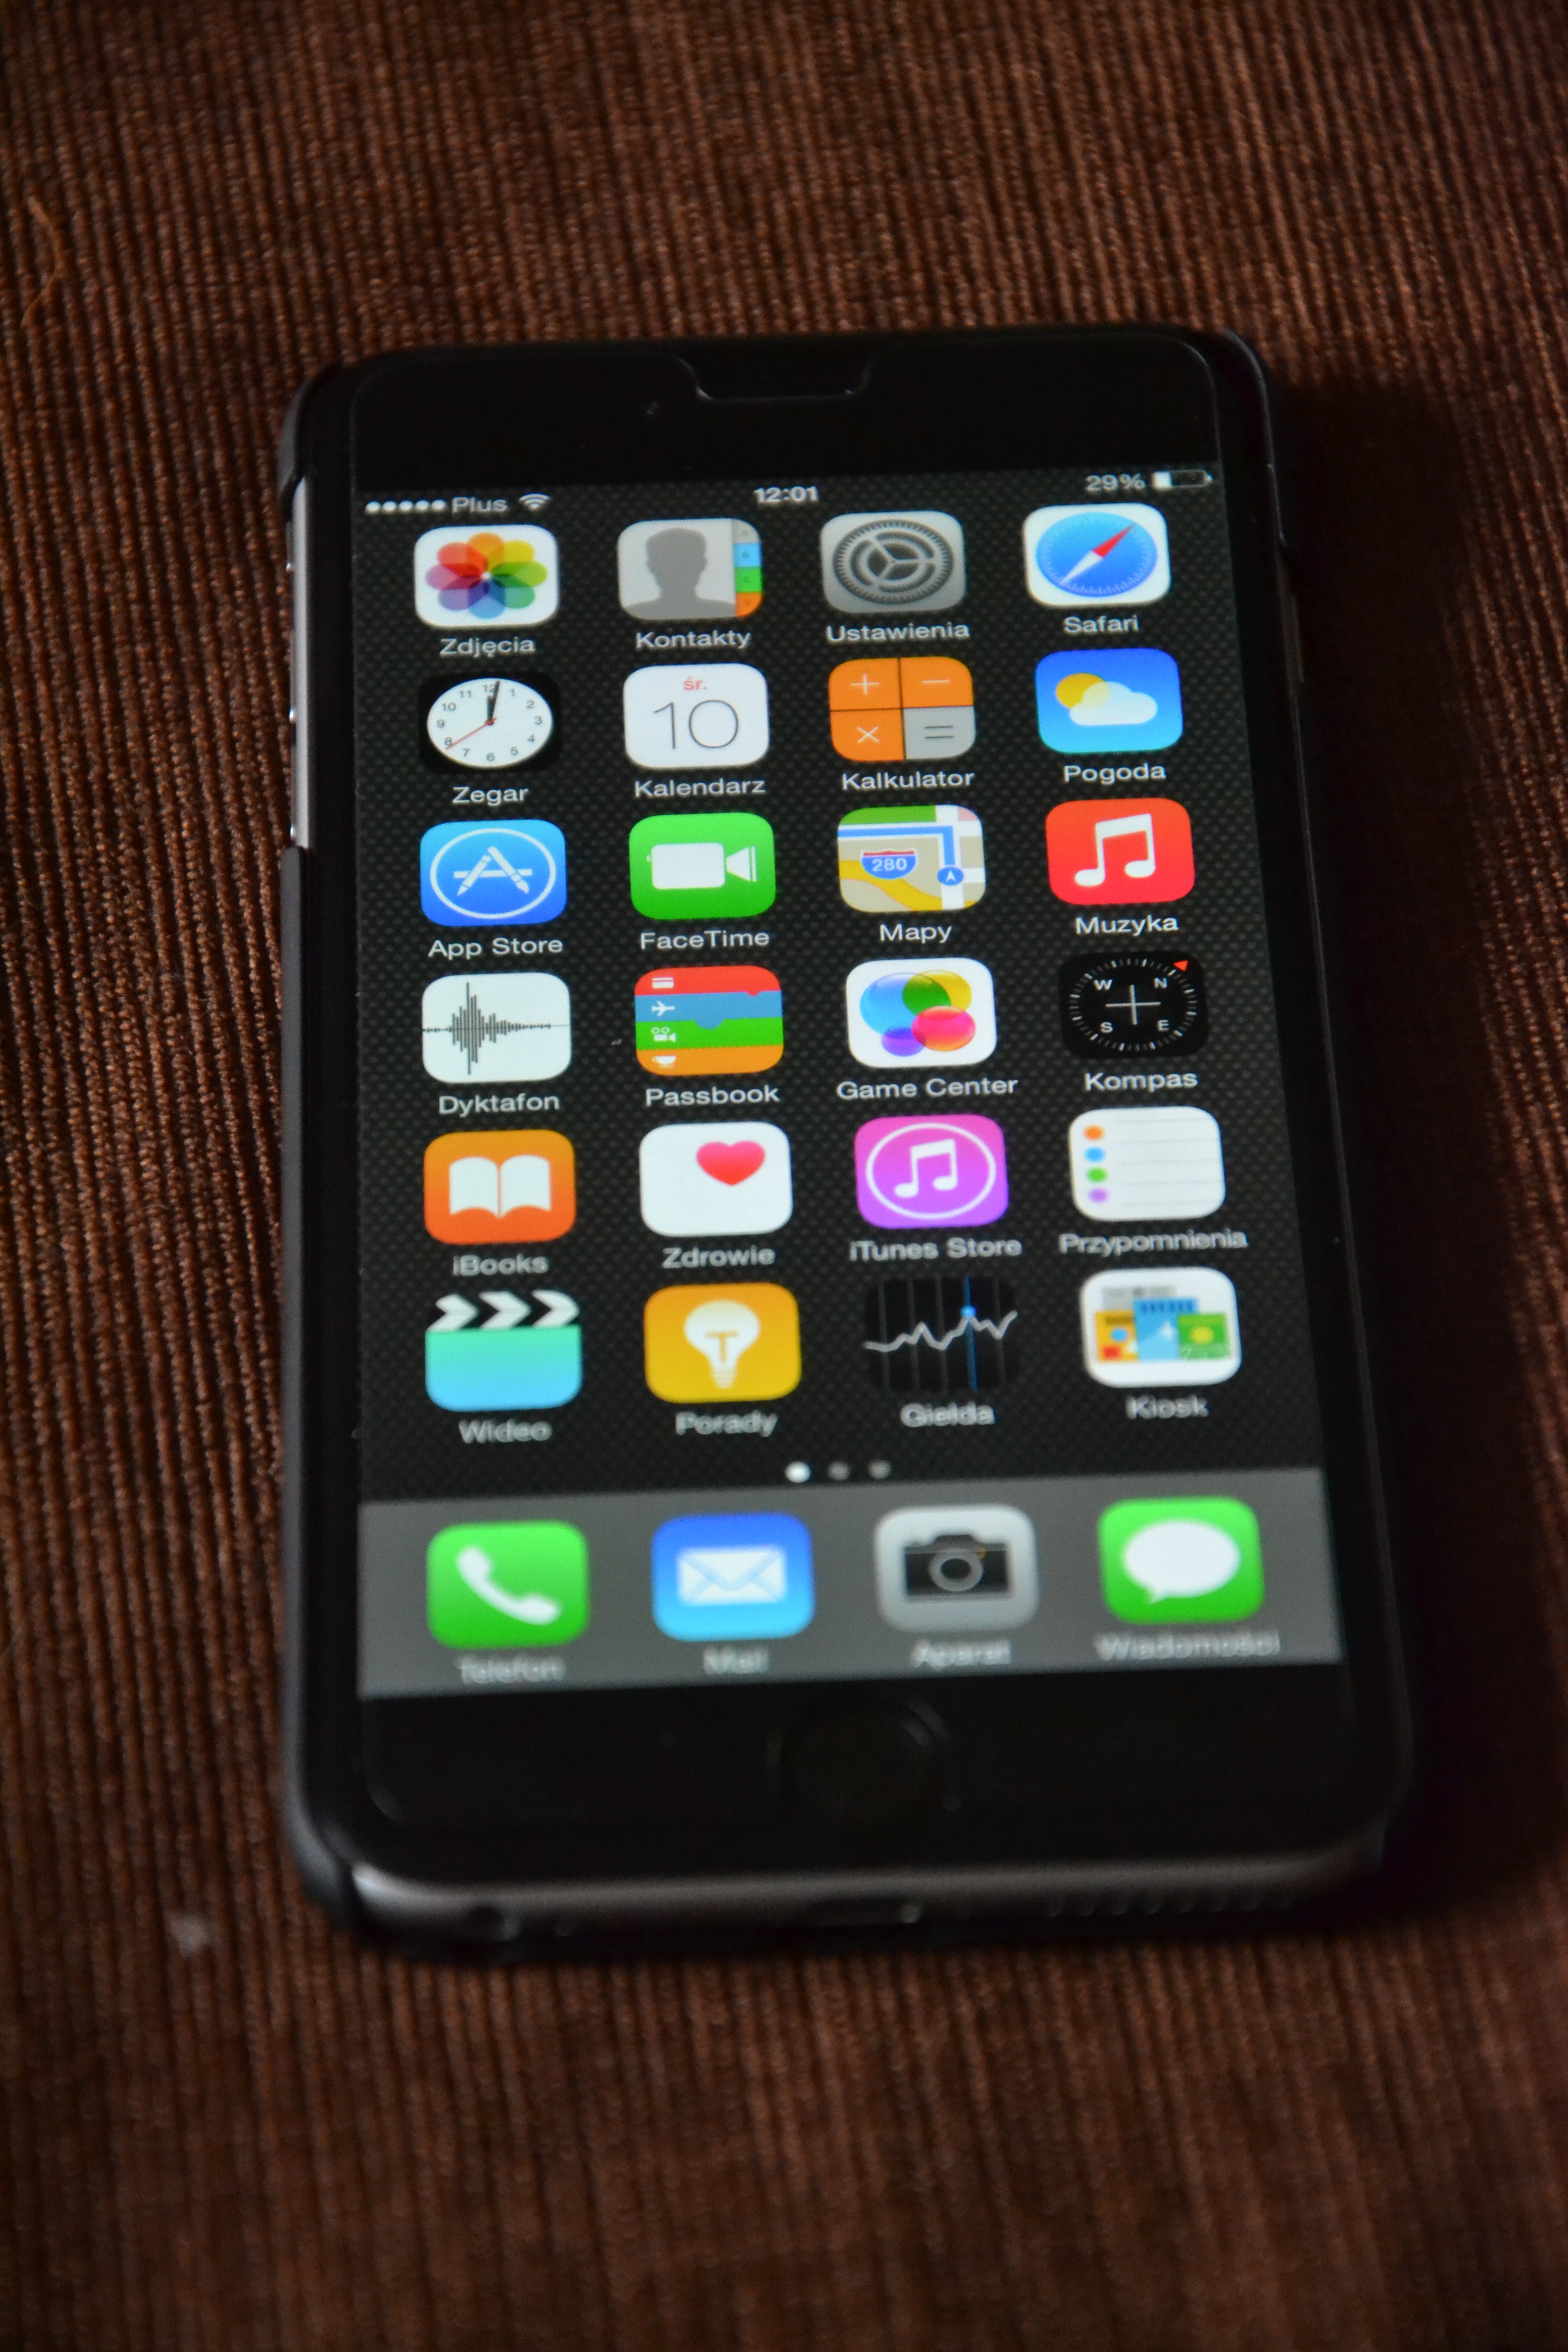
iphone, smartphone, apple, technology, phone, telephone, gadget, mobile phone, iphone 6, electronics, call, fast, plus, multimedia, cell, screenshot, electronic equipment, to write, cellular phone, sms, iphone 6 plus, apple iphone, portable communications device, communication device, portable media player, iphone plus, phablet